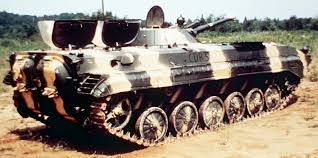
Label: BMP